Flora of the Sierra Nevada alpine zone

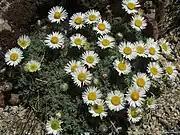
Dwarf mountain fleabane ("Erigeron compositus") grows to

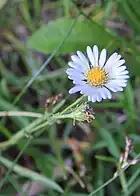
Dwarf daisy, ("E. pygmaeus")

Alpine fleabanes, or daisies, are sunflower family members. They include dwarf mountain fleabane, or cut-leaf daisy ("Erigeron compositus"), typifies the dwarfed growth pattern of the alpine zone, with disproportionately large flower heads compared to body size (1/4 to 1/2 the height of the flower stem). It grows as a mat or cushion on rocky slopes, talus, and rock ledges, to elevation. Also growing to elevation is the shorter rambling fleabane ("E. vagus"), which grows in talus and only gets tall. dwarf daisy, ("E. pygmaeus"), grows from a woody taproot as a compact, cushion forming plant that can be found on rocky slopes and flats from . It provides some of the most vivid color in the alpine zone, with flowers sometimes blooming in such profusion that they cover the leaves and rocky sloes and flats below. Glacial daisy ("E. glacialis") grows to , often in large colonies. Alpine daisy, or loose daisy ("E. vagus") grows in rocky scree and in rock crevices, from to as high as .